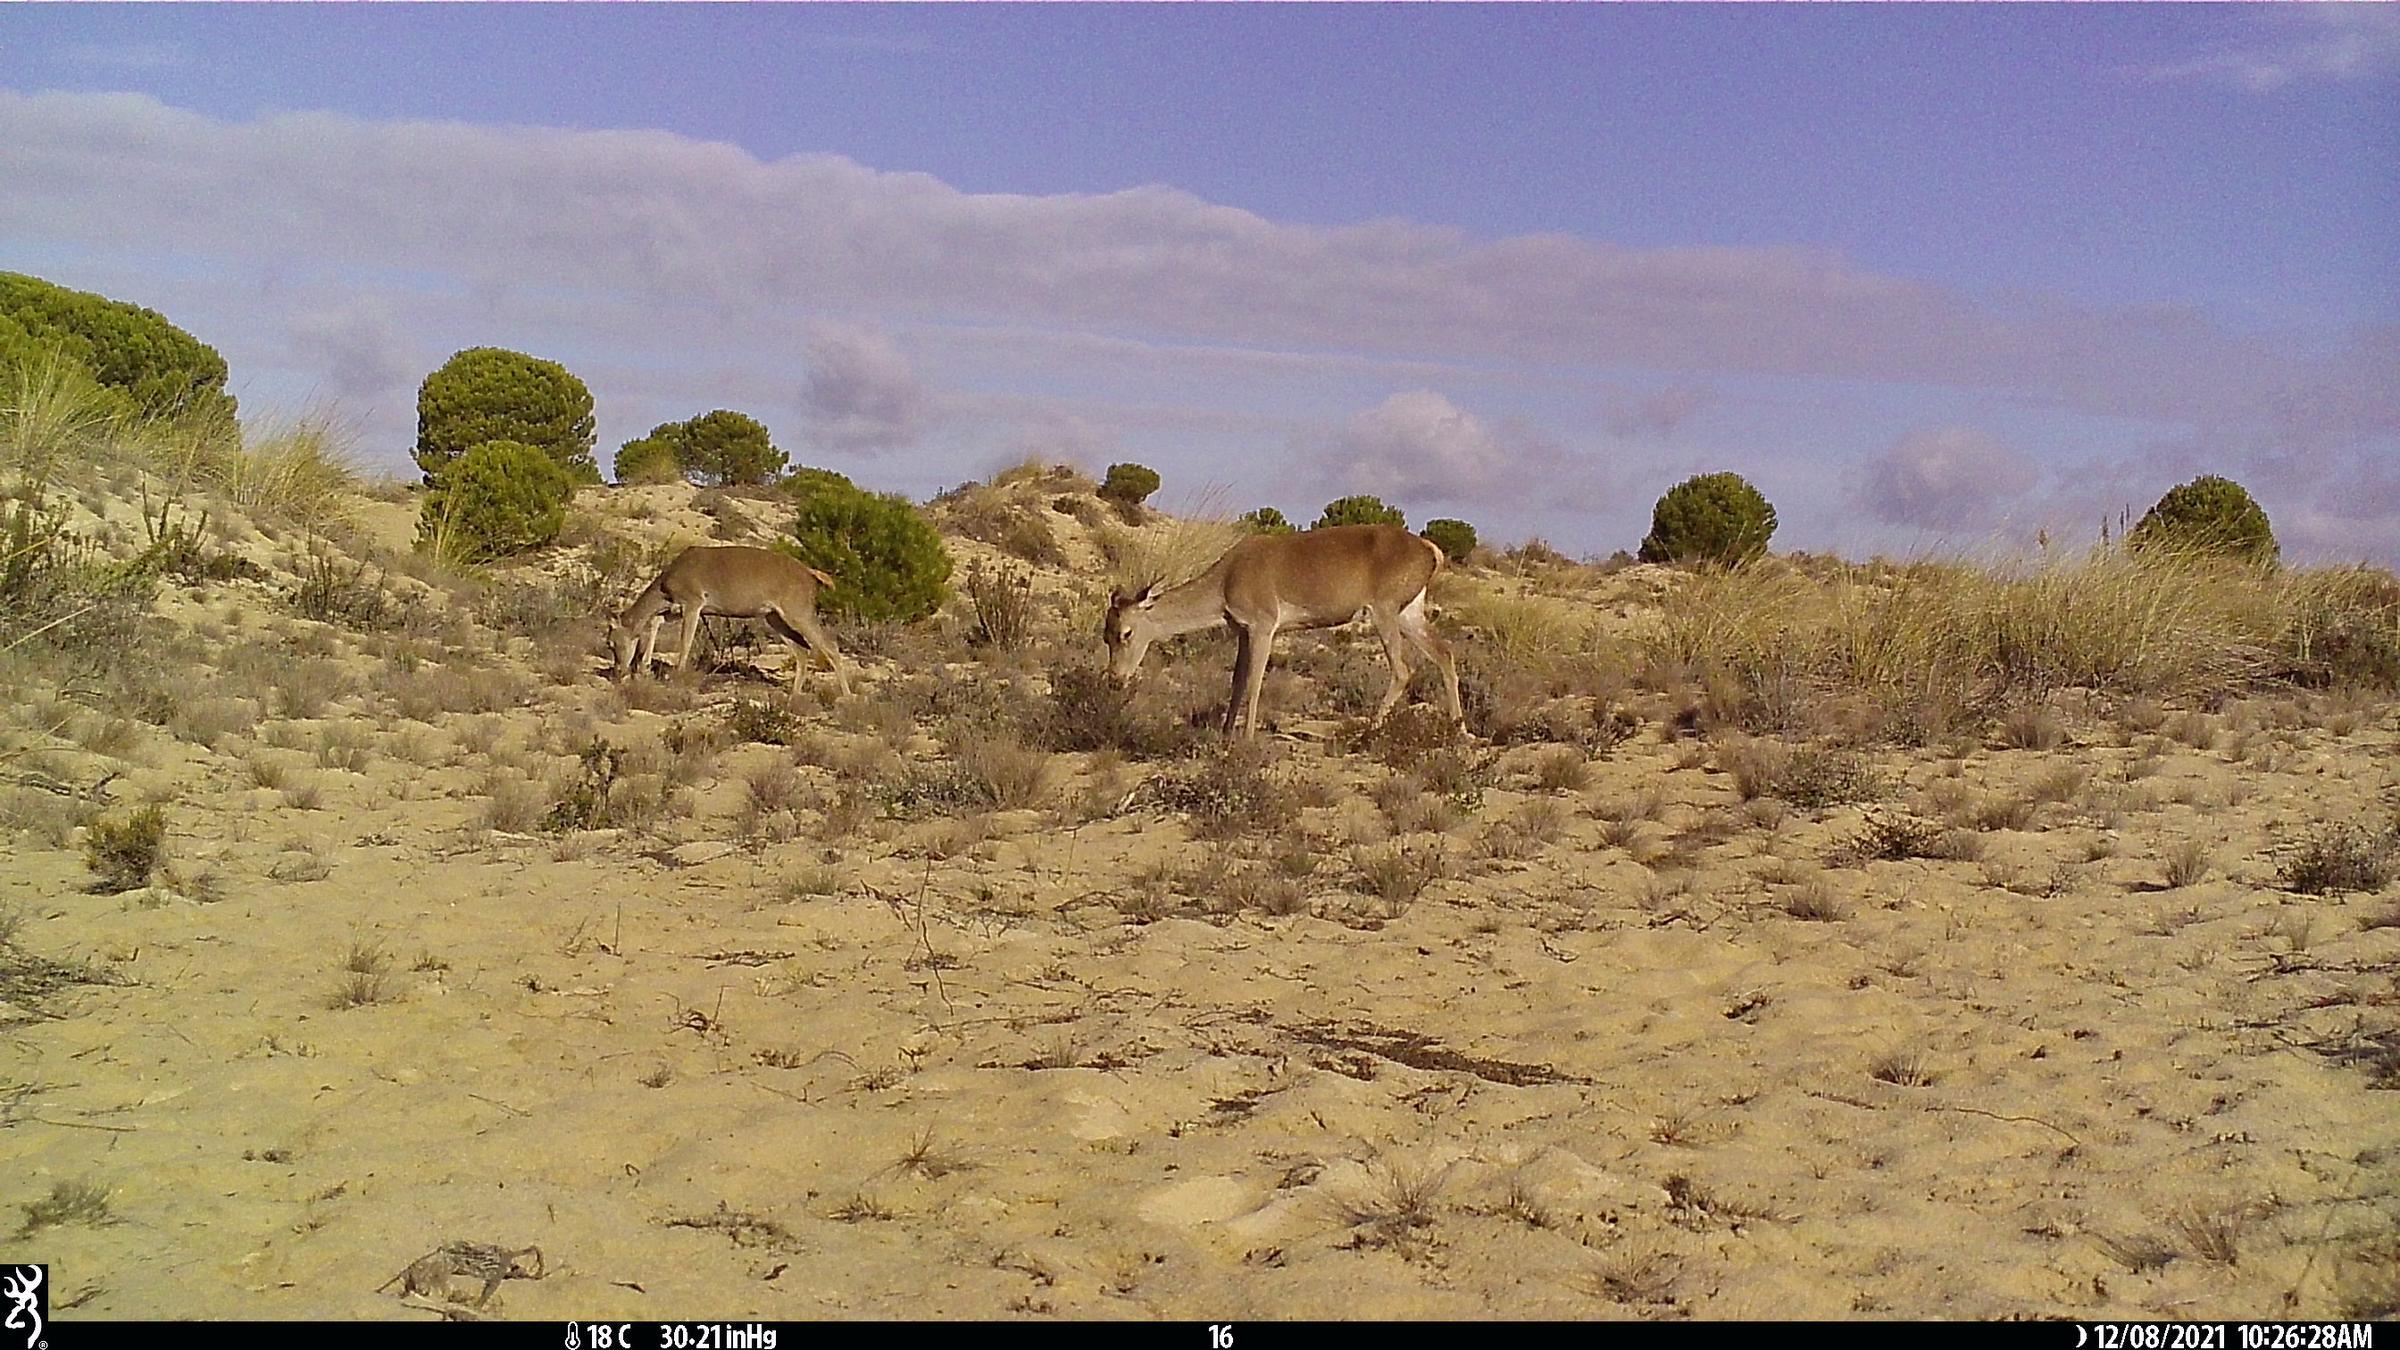
Species: Cervus elaphus